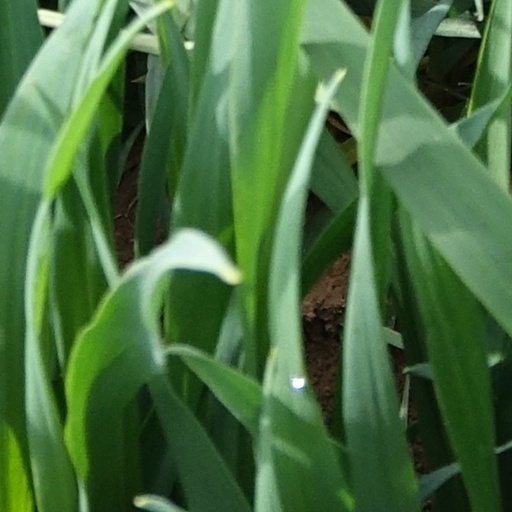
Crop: wheat